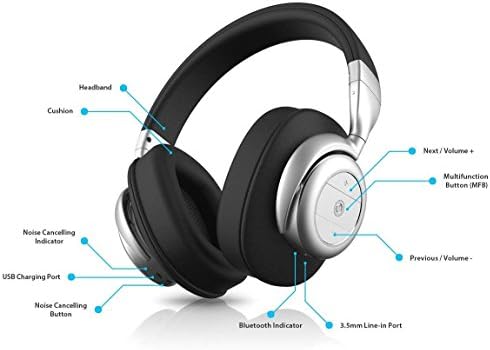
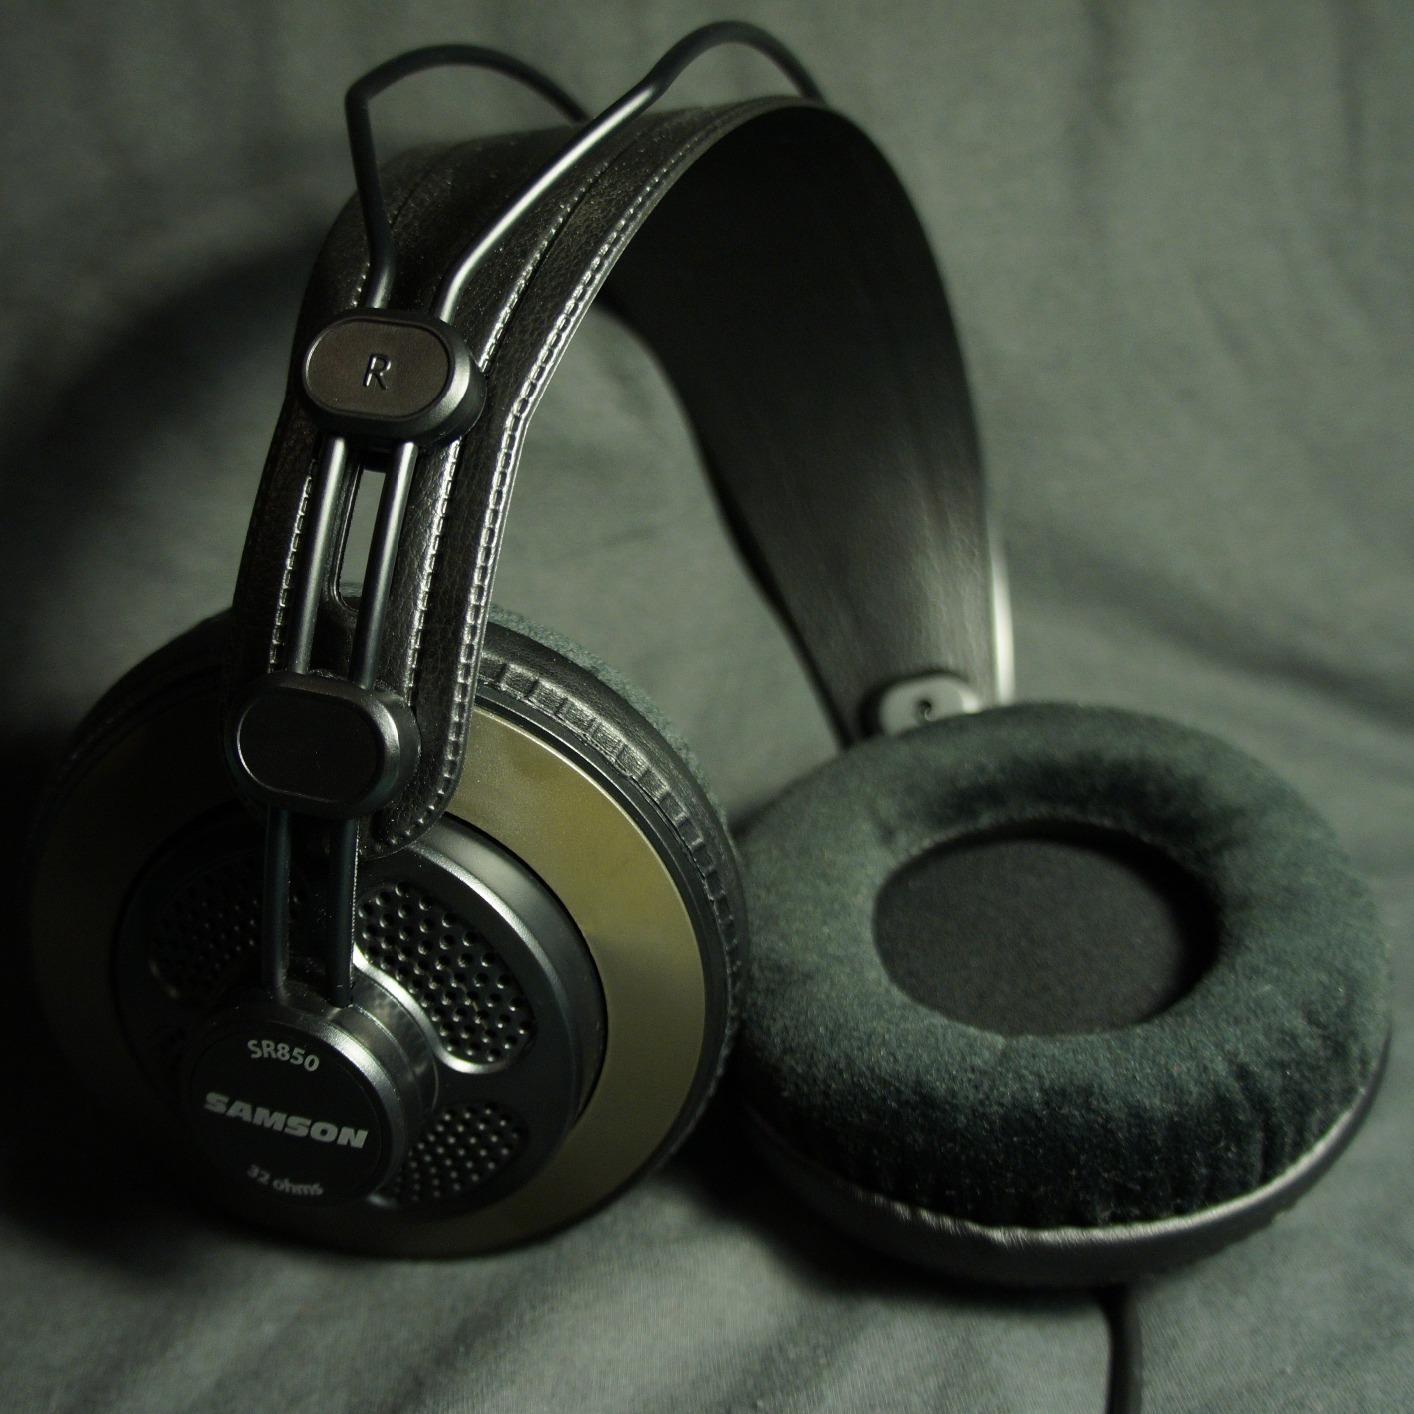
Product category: headphones
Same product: no